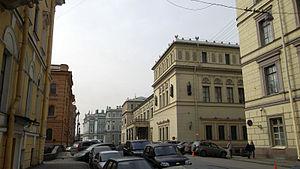
La rue Millionnaïa est une voie de Saint-Pétersbourg